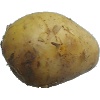
Label: Potato White 1